Huntley Mountain Formation

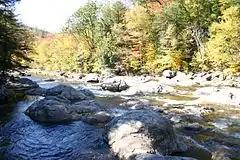
The Haystacks of Loyalsock Creek in Laporte Township, Sullivan County, Pennsylvania are a quartzite bed of the Huntley Mountain Formation

The Huntley Mountain Formation is a late Devonian and early Mississippian mapped bedrock unit in Pennsylvania, in the United States.